New Urbanism

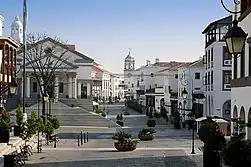
Ciudad Cayala in Guatemala City, Guatemala, founded in 2011

Seaside, Florida, the first fully New Urbanist town, began development in 1981 on of Florida Panhandle coastline. It was featured on the cover of the "Atlantic Monthly" in 1988, when only a few streets were completed, and it has become internationally famous for its architecture, as well as the quality of its streets and public spaces.